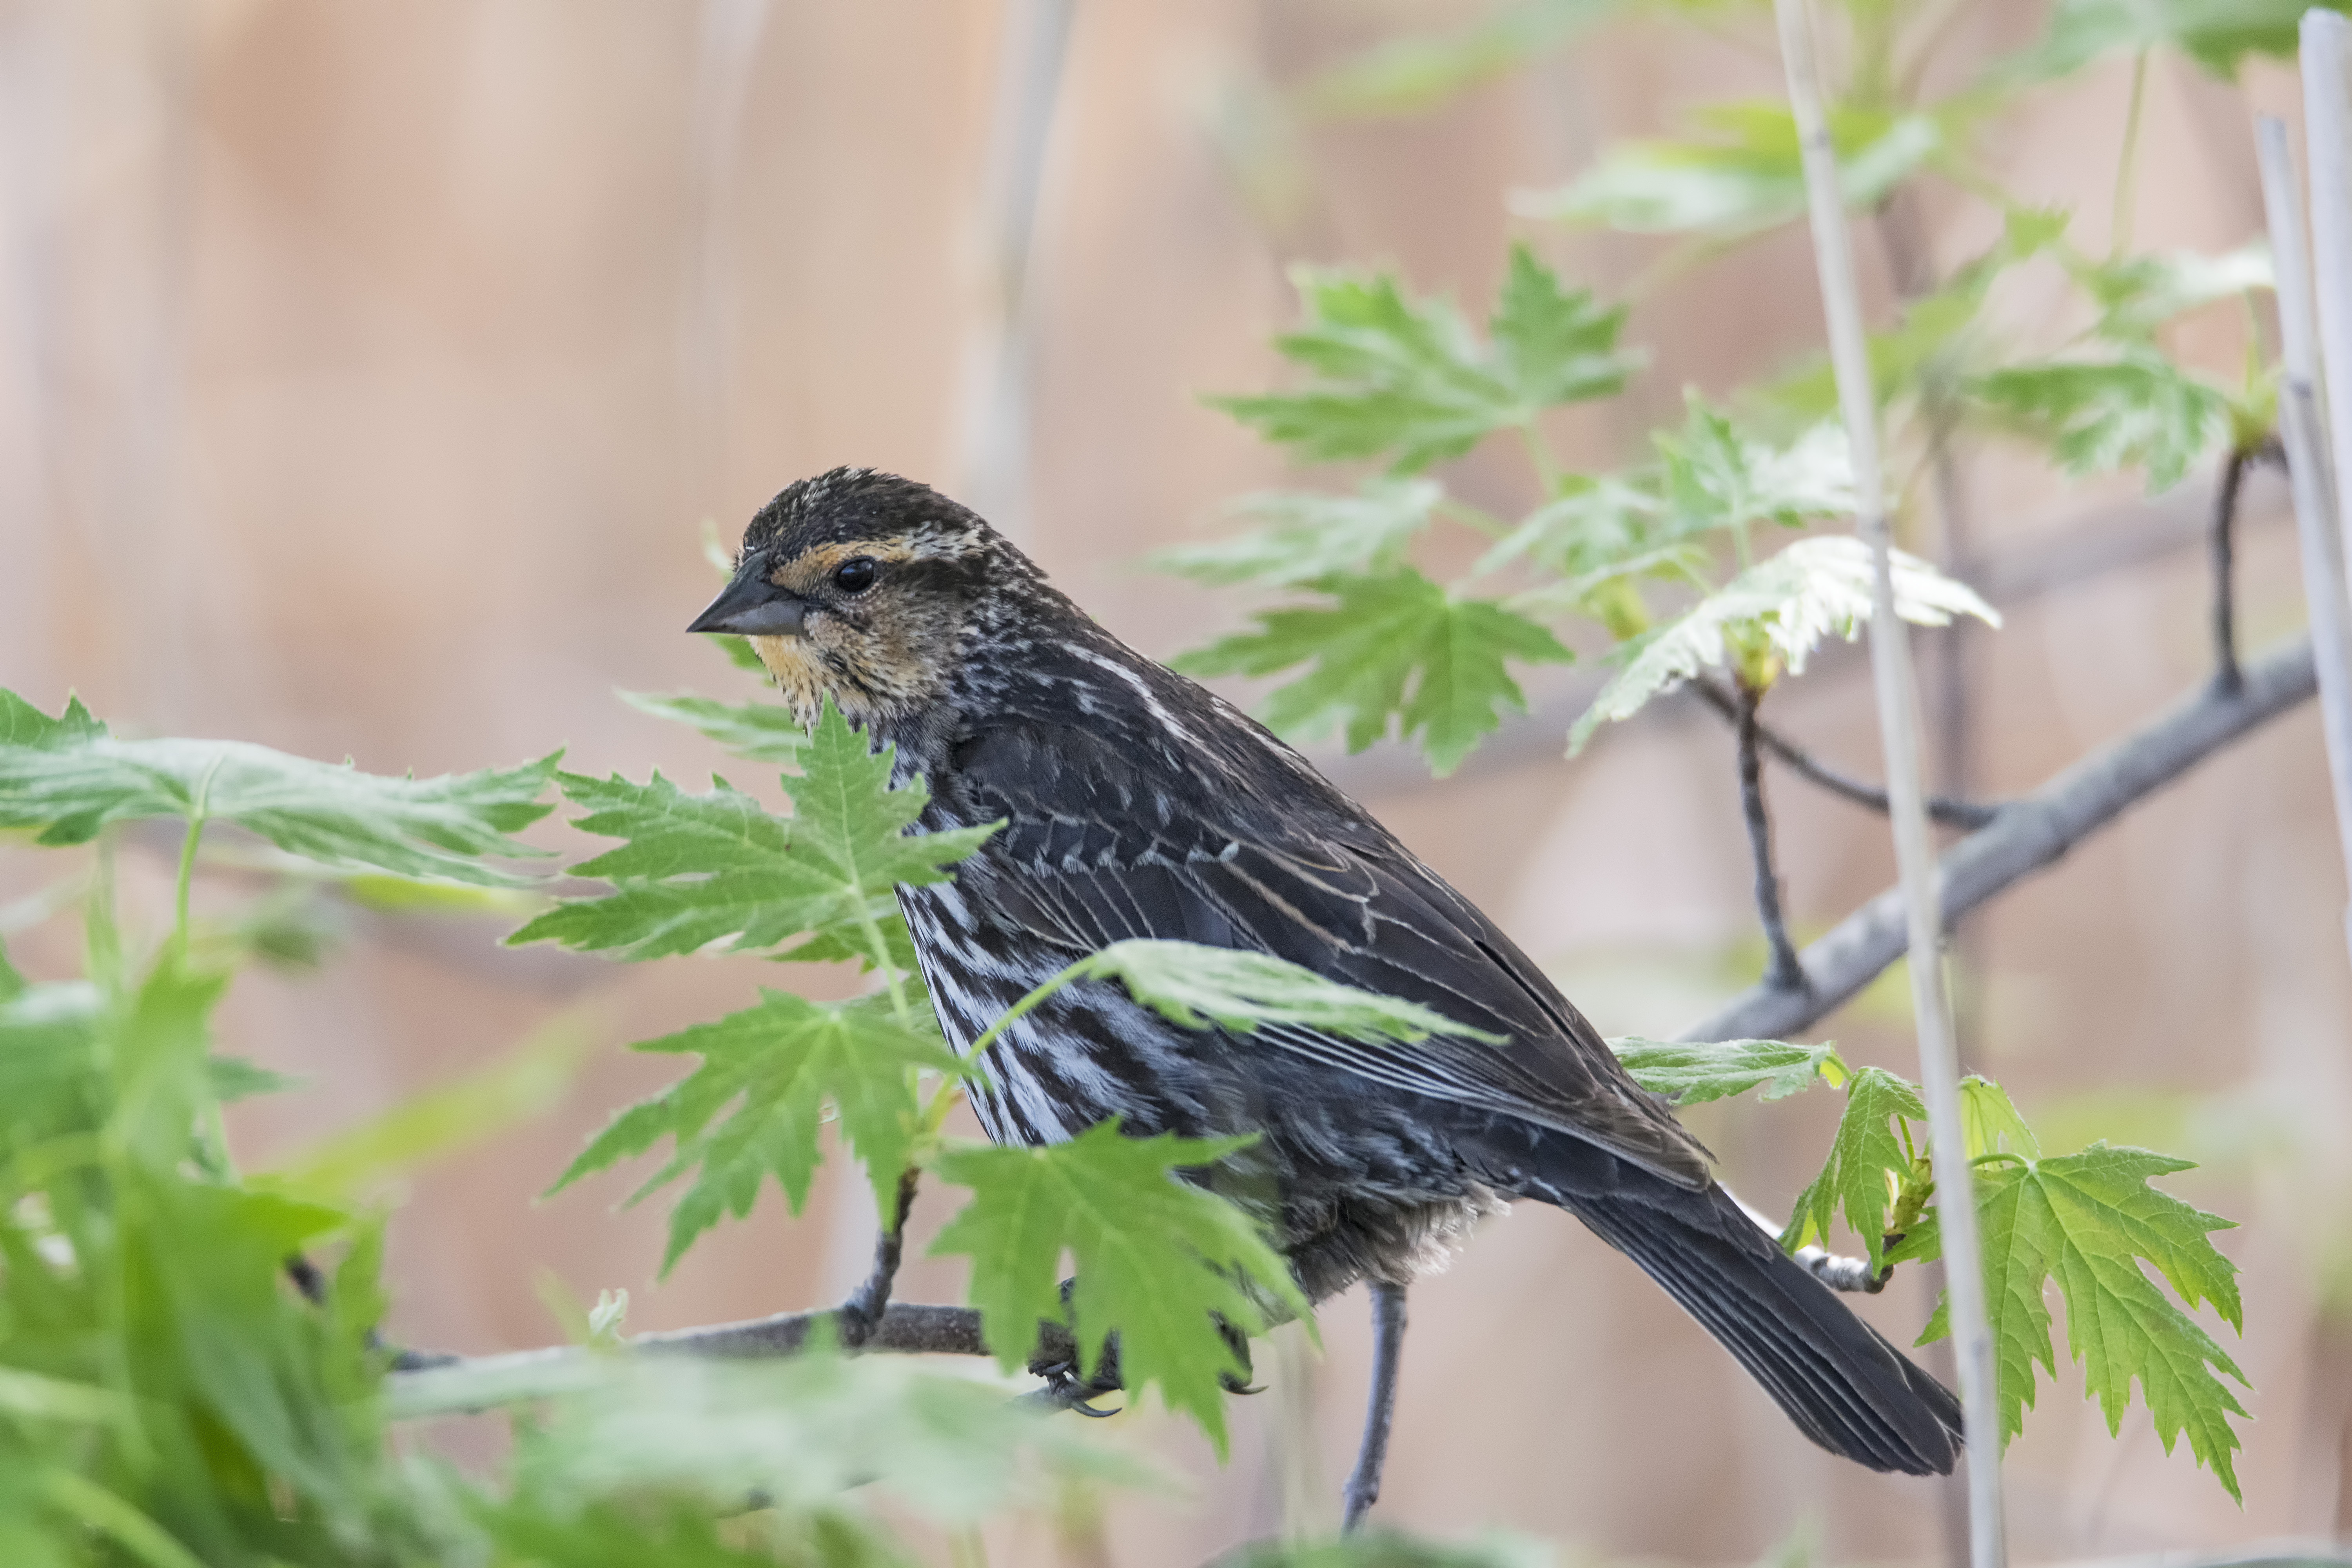
branch, bird, wildlife, red, beak, winged, fauna, canada, a, vertebrate, quebec, finch, blackbird, sherbrooke, oiseau, carouge, paulettes, perching bird